The Penguin Guide to Jazz

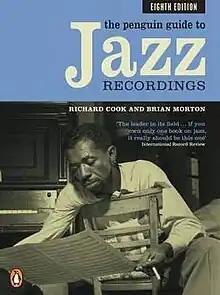
Eighth edition of the "Penguin Guide to Jazz" (2006), with cover photograph of Philly Joe Jones by Francis Wolff, Nola Rehearsal Studio, NYC, 1959

The Penguin Guide to Jazz is a reference work containing an encyclopedic directory of jazz recordings on CD which were (at the time of publication) currently available in Europe or the United States. The first nine editions were compiled by Richard Cook and Brian Morton, two chroniclers of jazz resident in the United Kingdom.